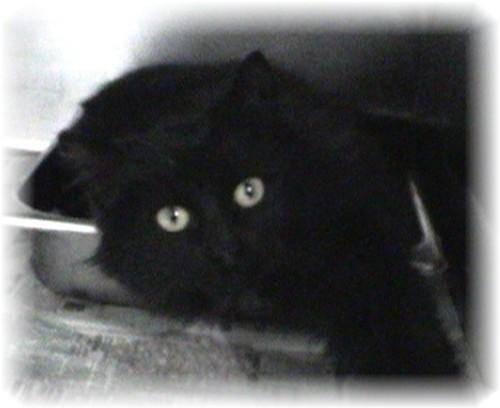
cat